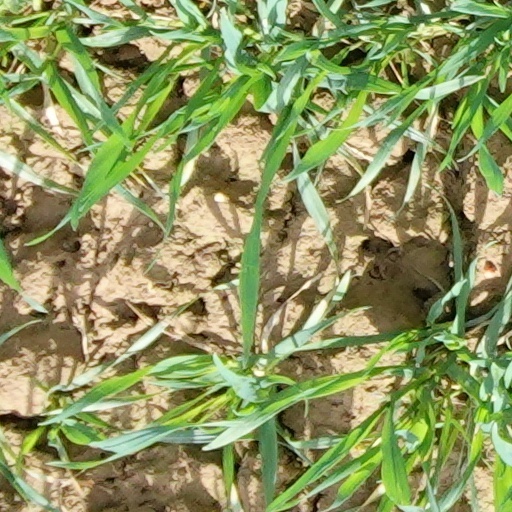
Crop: wheat